Dick L. Harris

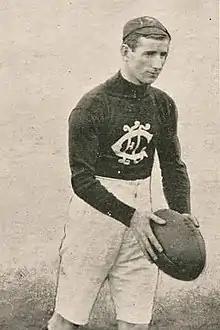
Harris in 1910

Richard Leonard Harris (14 October 1885 – 31 October 1945) was an Australian rules footballer who played for Essendon, Carlton and St Kilda in the Victorian Football League (VFL).